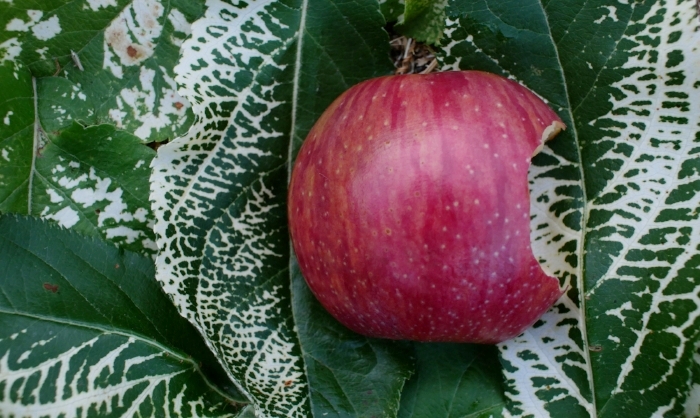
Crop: apple
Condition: mosaic_virus